Your Silence Will Not Protect You

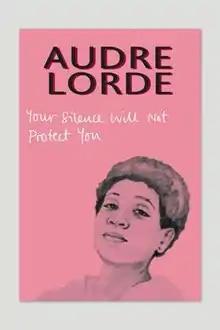

Your Silence Will Not Protect You is a 2017 posthumous collection of essays, speeches, and poems by African American author and poet Audre Lorde. It is the first time a British publisher collected Lorde's work into one volume. The collection focuses on key themes such as: shifting language into action, silence as a form of violence, and the importance of history. Lorde describes herself as a "Black, lesbian, mother, warrior, poet", and addresses the difficulties in communication between Black and white women.